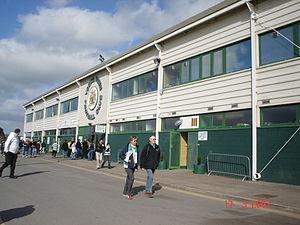
Huish Park est un stade de football localisé à Yeovil dans le Somerset en Angleterre. Le stade est la base du Yeovil Town Football Club depuis sa création en 1990.